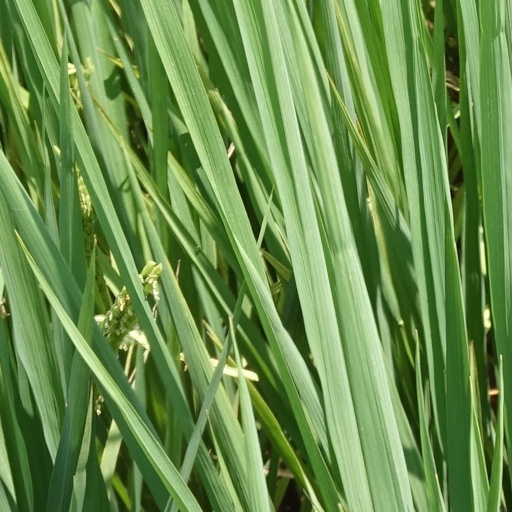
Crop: rice